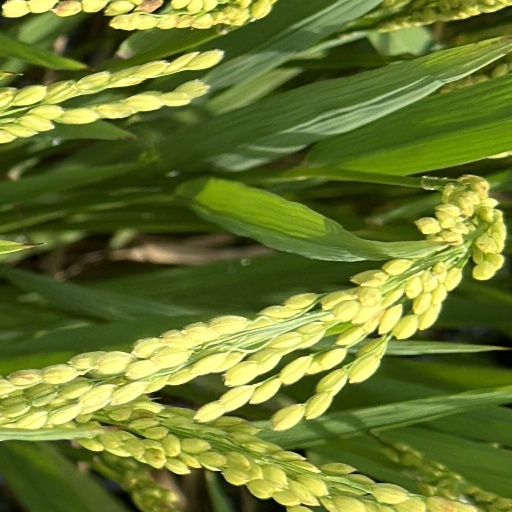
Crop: rice